Vladimir Vysotsky

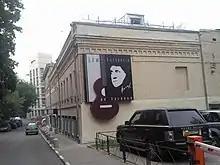
The Vysotsky museum in Moscow

In 1989 the official Vysotsky Museum opened in Moscow, with the magazine of its own called "Vagant" (edited by Sergey Zaitsev) devoted entirely to Vysotsky's legacy. In 1996 it became an independent publication and was closed in 2002.